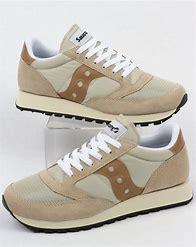
Brand: Saucony
Model: Jazz Original